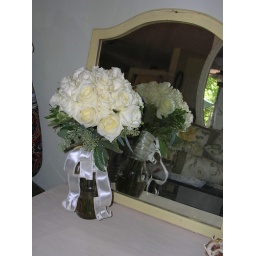
A really simple bouquet for a girl that got married here in Pismo.